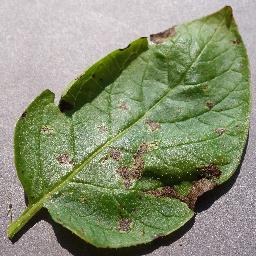
Label: Potato___Early_blight